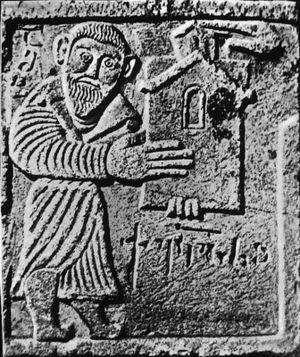
Achot Ier d'Ibérie ქართული: აშოტ I დიდი